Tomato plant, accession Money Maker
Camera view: tilt-top (135 deg); turntable rotation: 240 degrees
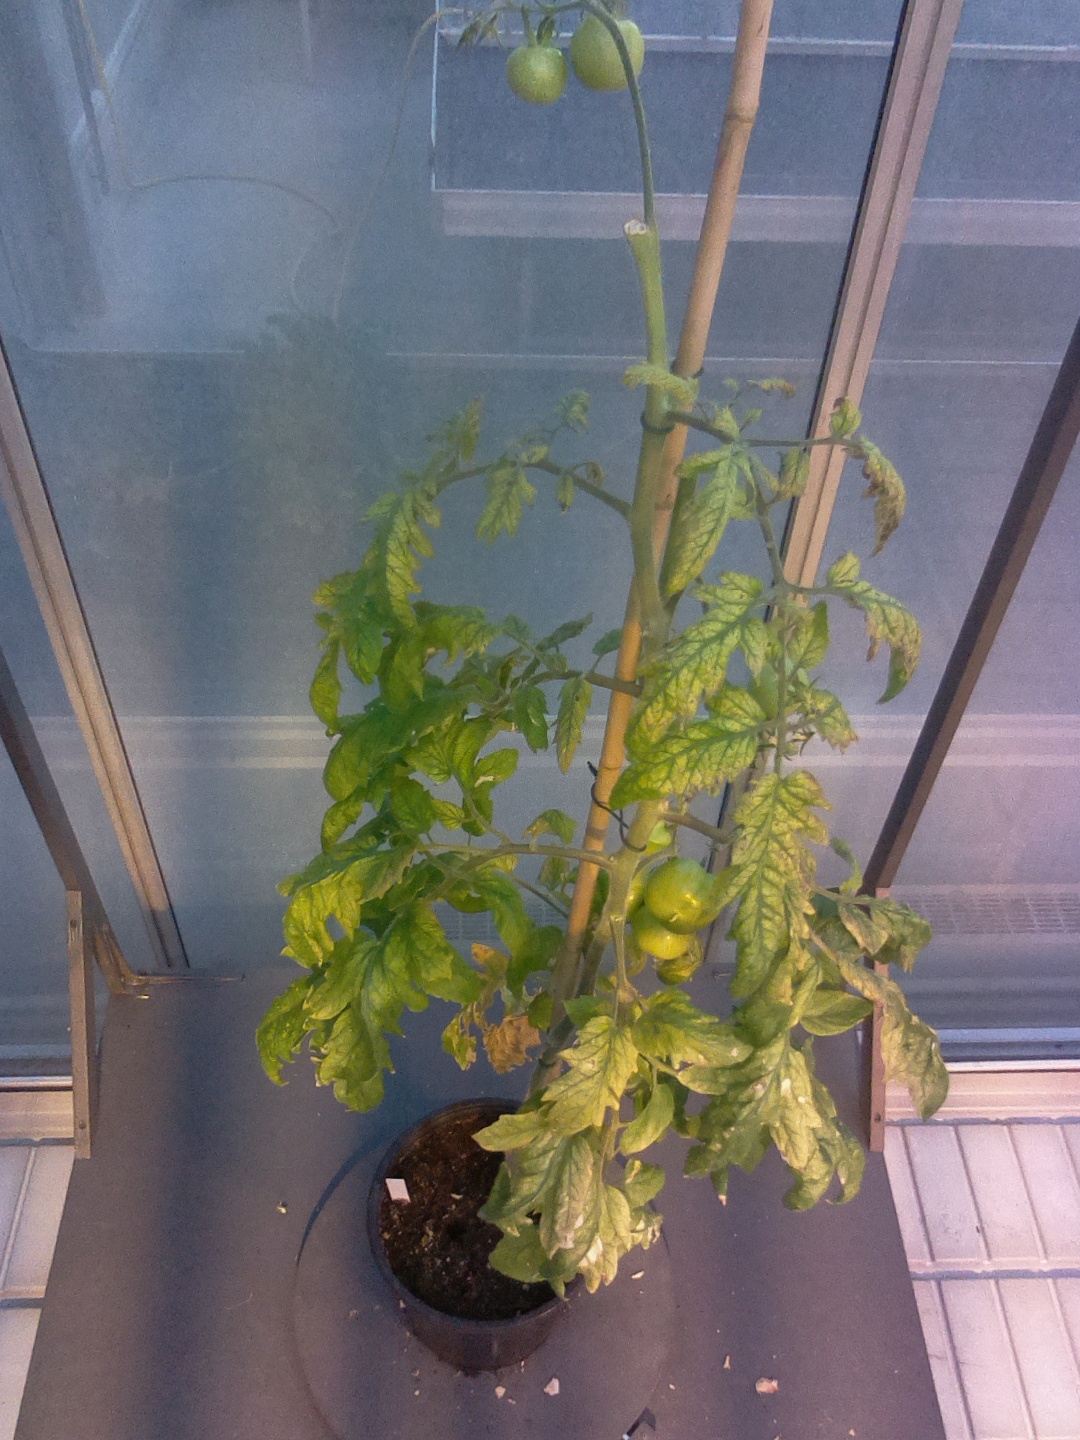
BBCH growth stage 79: 90% -100% of final fruit size